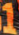
Number: 1